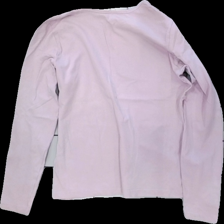
View: back
Type: Top
Category: Ladies
Brand: Missing
Colors: Purple
Material: 100% cotton
Cut: Regular
Size: 46
Season: All
Stains: Minor
Price range: <50
Recommended usage: Export